Sophia Morrison

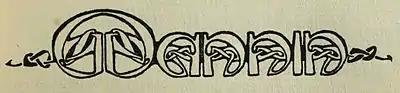
The title of "Mannin", designed by Archibald Knox

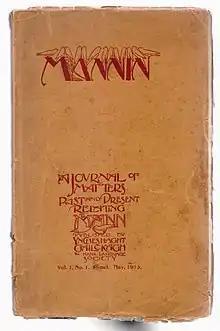
The front cover of the first edition of "Mannin", May 1913

Morrison was responsible for "Mannin: Journal of Matters Past and Present relating to Mann", the journal of Yn Çheshaght Ghailckagh, produced twice a year for nine editions between 1913 and 1917. It has been described as the culmination of her life's work, 'formalizing the ideals of the early-twentieth century Manx cultural movement'. Morrison acted as the originating force, the editor and also the funder of the journal, as it was she who was responsible for the cost of production.